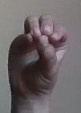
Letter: ha